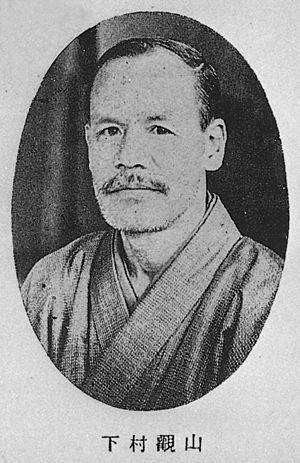
Shimomura Kanzan, pseudonyme de Seizaburo est un peintre japonais des XIXᵉ – XXᵉ siècles, né le 10 avril 1873 à Wakayama, mort le 10 mai 1930 à Tokyo.